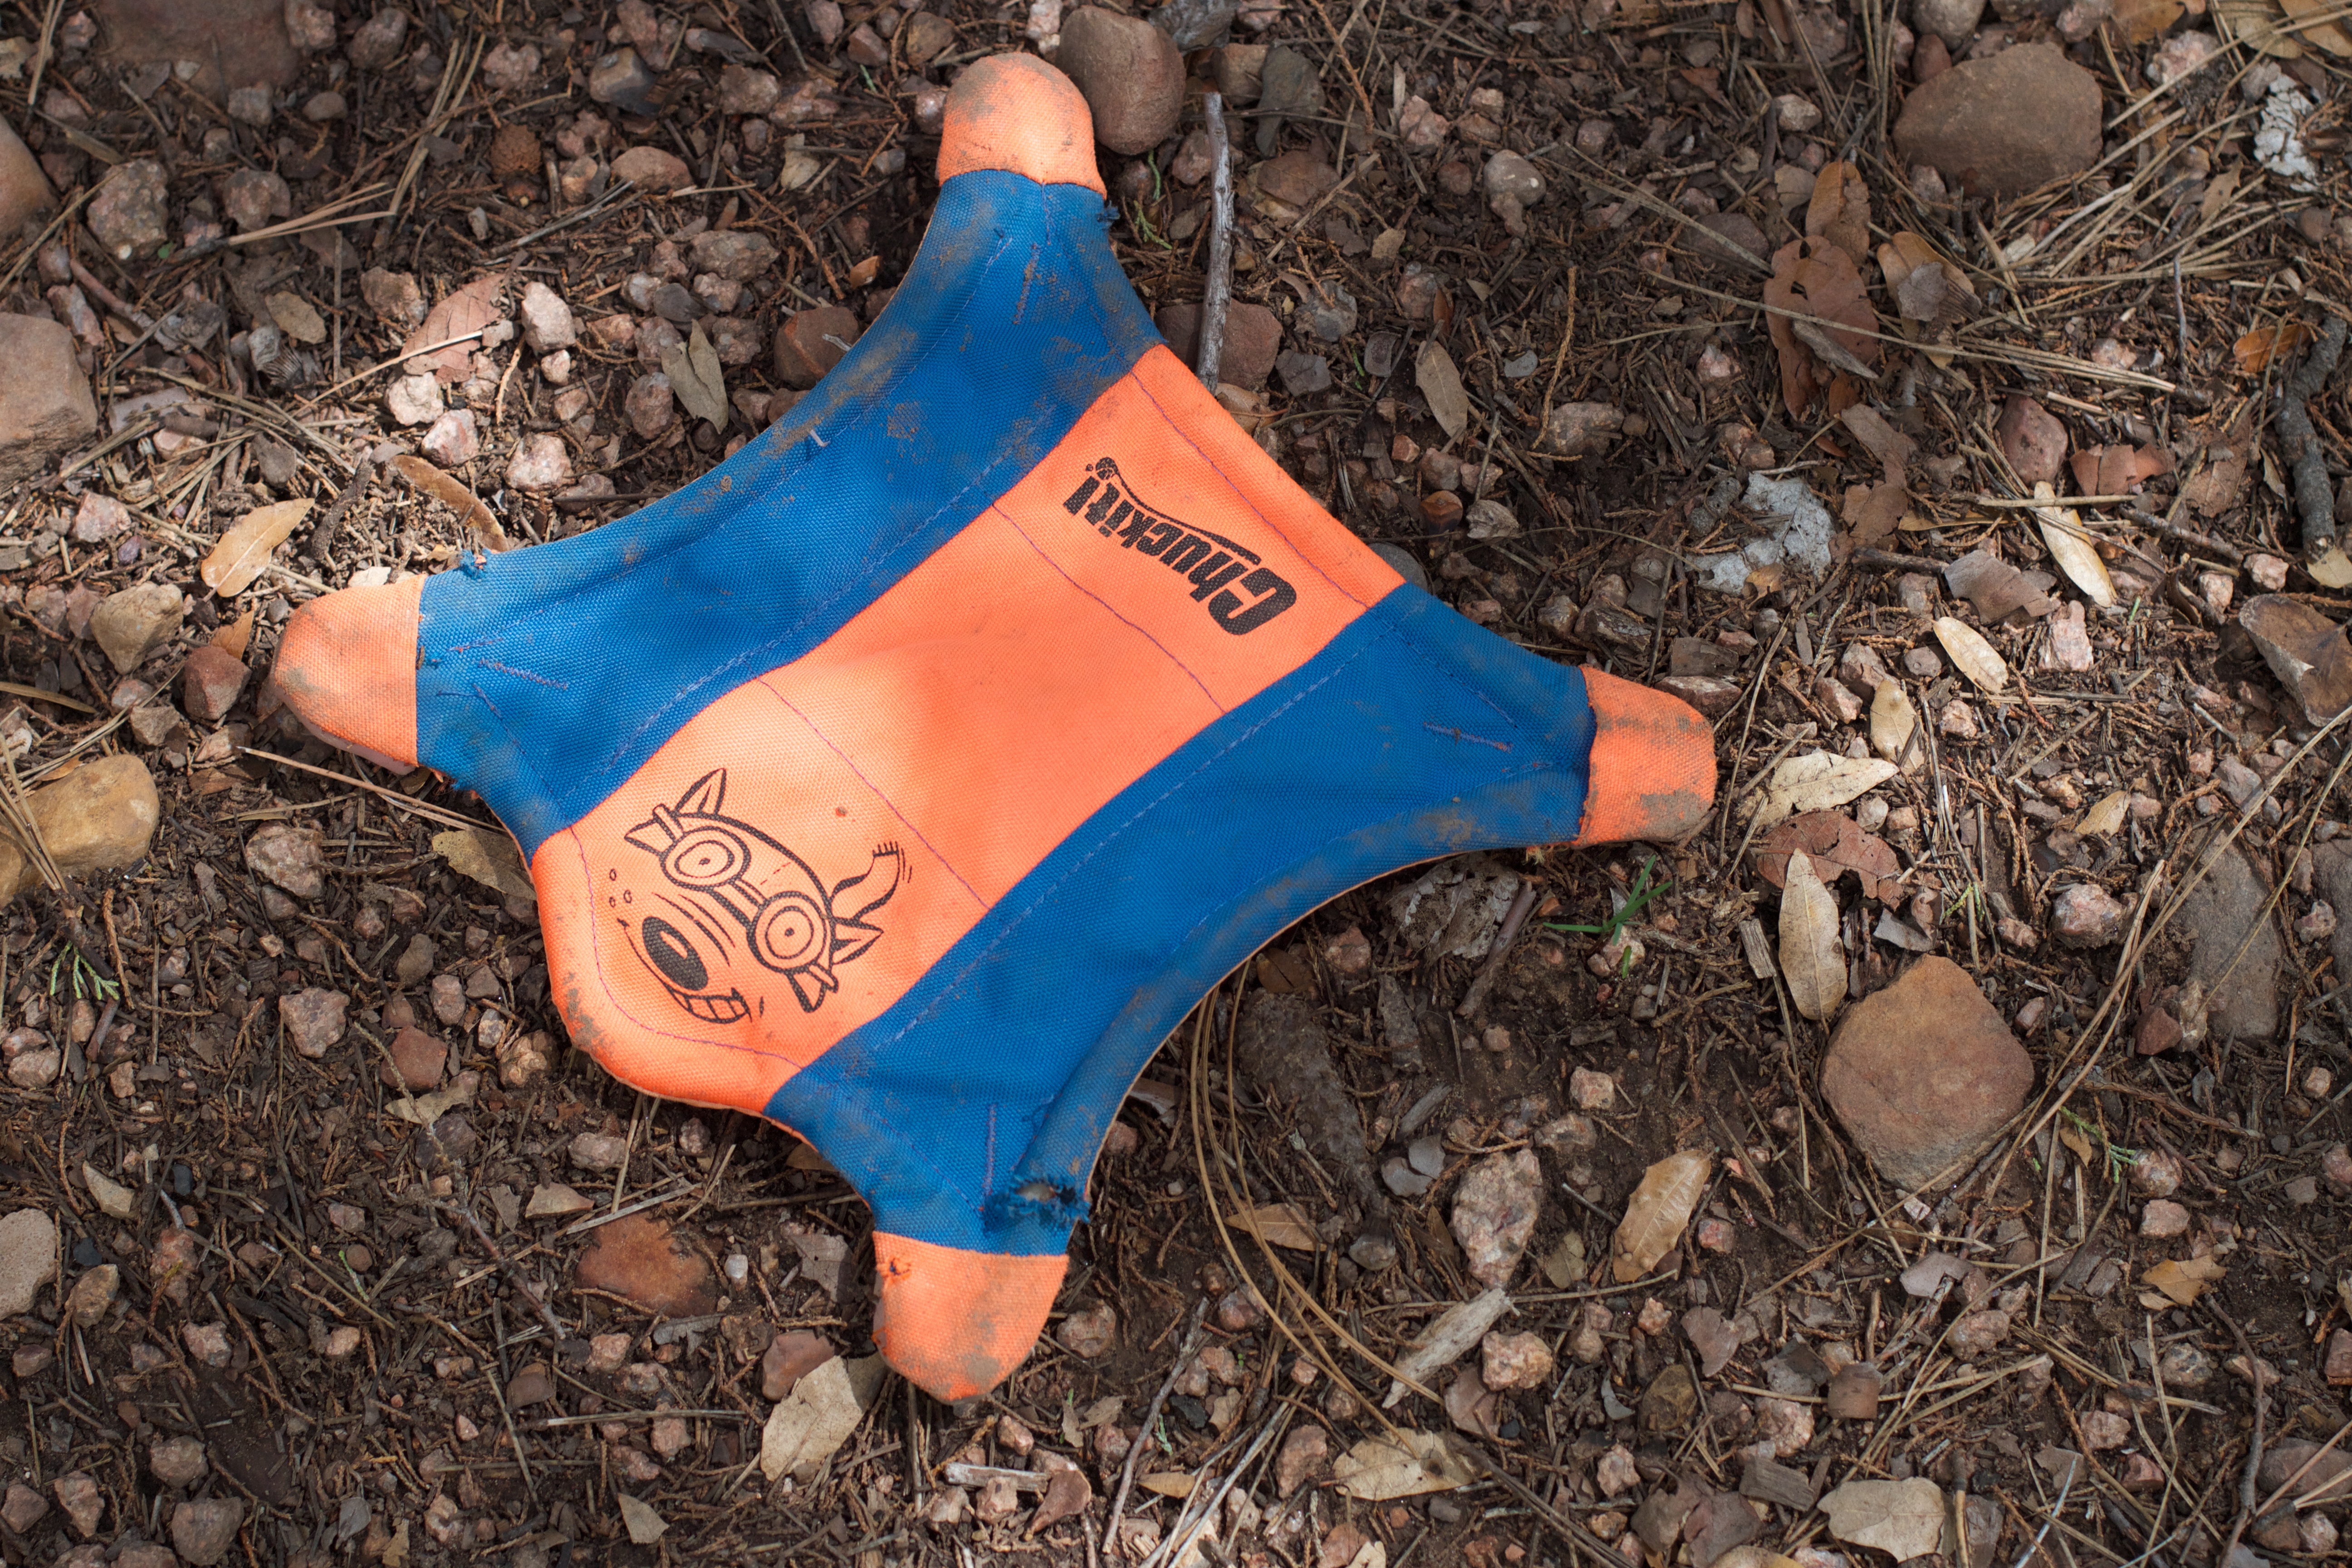
hand, leaf, leg, spring, soil, season, footwear